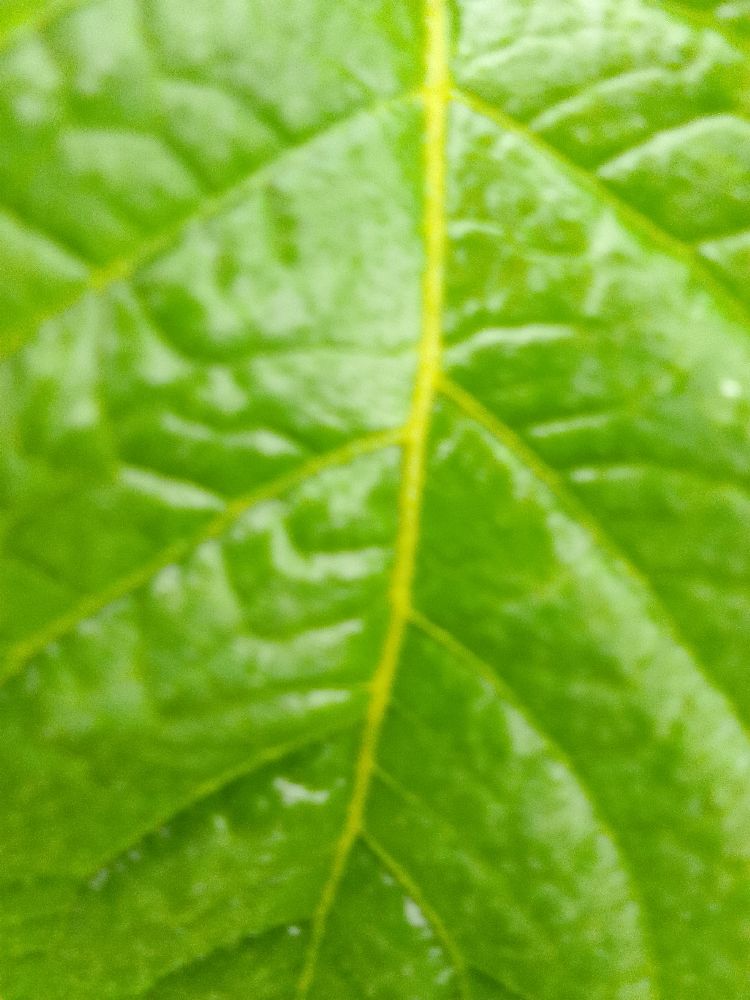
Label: Healthy